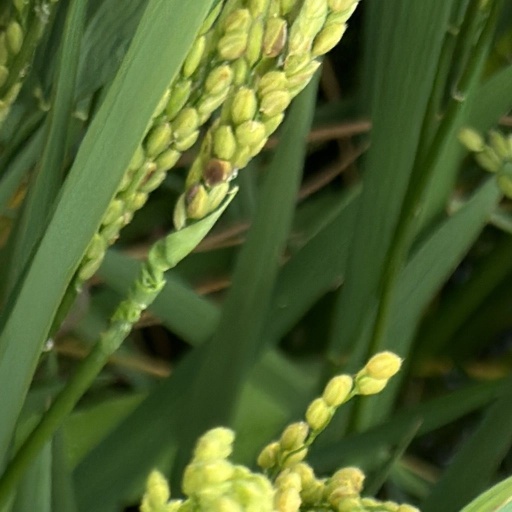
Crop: rice